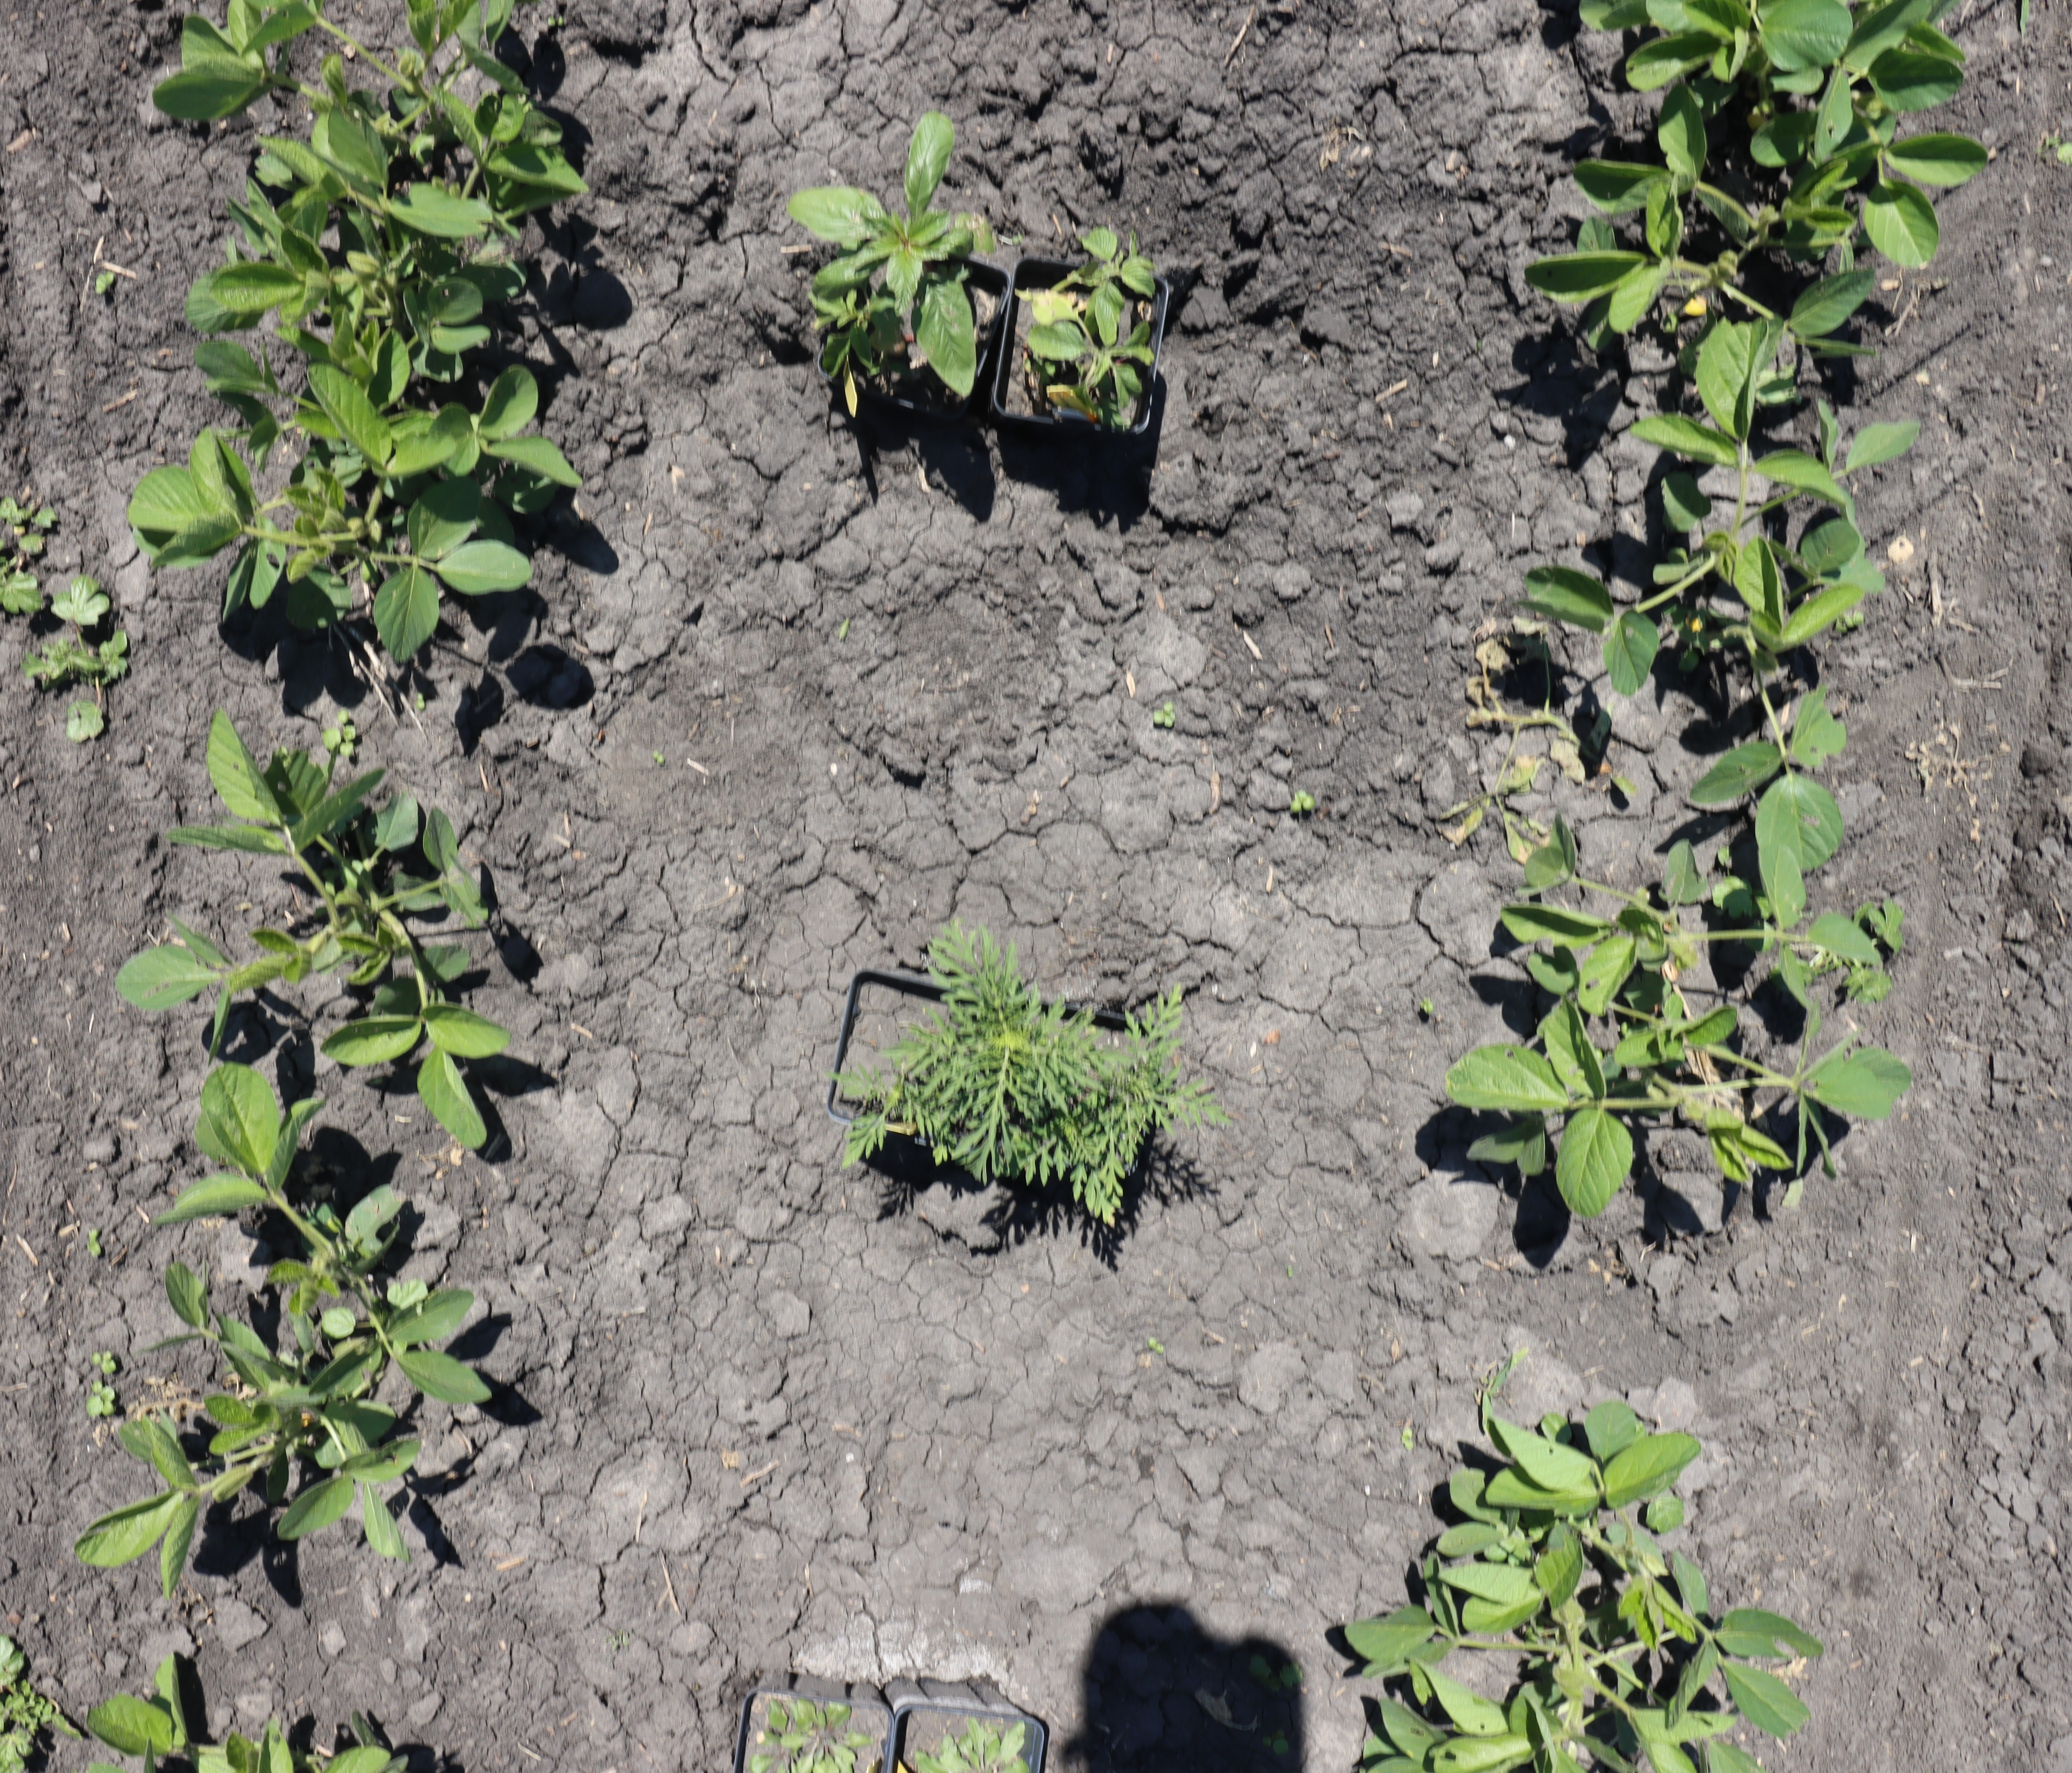
Crop: Soybean
Objects: Soybean, Soybean, Soybean, Soybean, Soybean, Soybean, Soybean, Soybean, Redroot Pigweed, Redroot Pigweed, Ragweed, Horseweed, Horseweed